Everwild (video game)

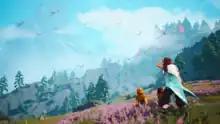
"Everwild" was planned to have a cel-shaded art style set in a vast wilderness.

"Everwild" had few gameplay details announced upon its initial reveal in 2019, with descriptions of its gameplay varying in the years prior to its cancellation.